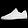
Label: Sneaker